Sexuality in Japan

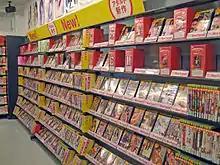
Adult videos in a Japanese rental shop, 2008

Arguably mass-produced pornography in Japan may have begun as early as the Edo period (1603–1868), as erotic artwork referred to as "shunga" that was typically produced with woodblock prints in the 1,000's. These erotic images were declared obscene and banned in 1772 by the Tokugawa shogunate, although they continued to be produced underground in smaller numbers. Between the 1920s and 1930s in Japan there was a literary and artistic movement known as "ero guro" which focused on eroticism, sexual corruption and decadence. Softcore pornographic theatrical films known as pink films dominated the domestic cinema in Japan from the mid-1960s through the mid-1980s.